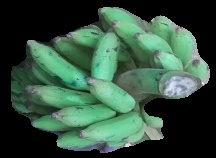
Variety: elakki-bale
Grade: grade3